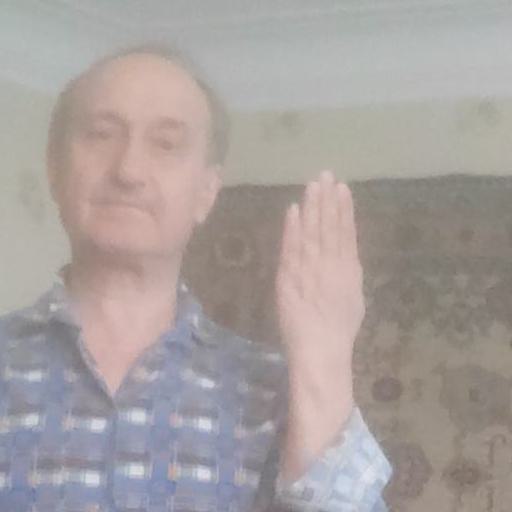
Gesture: stop_inverted